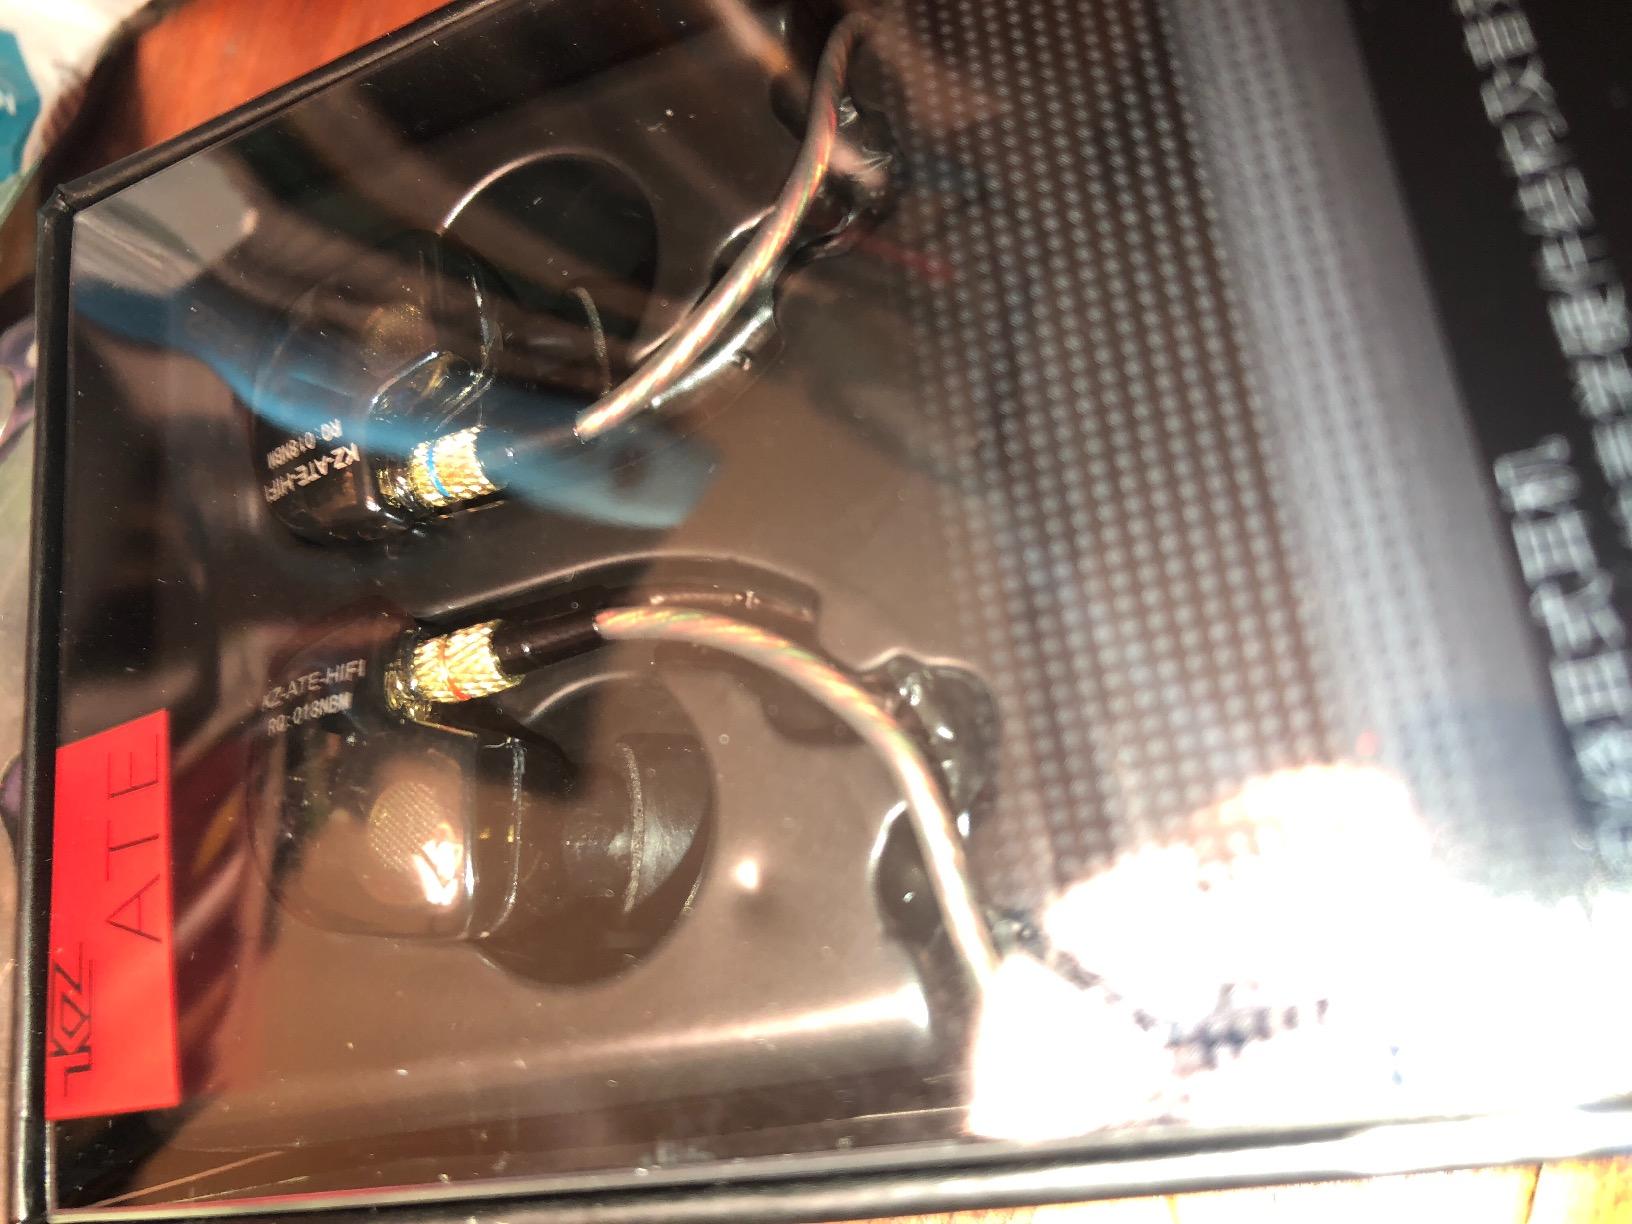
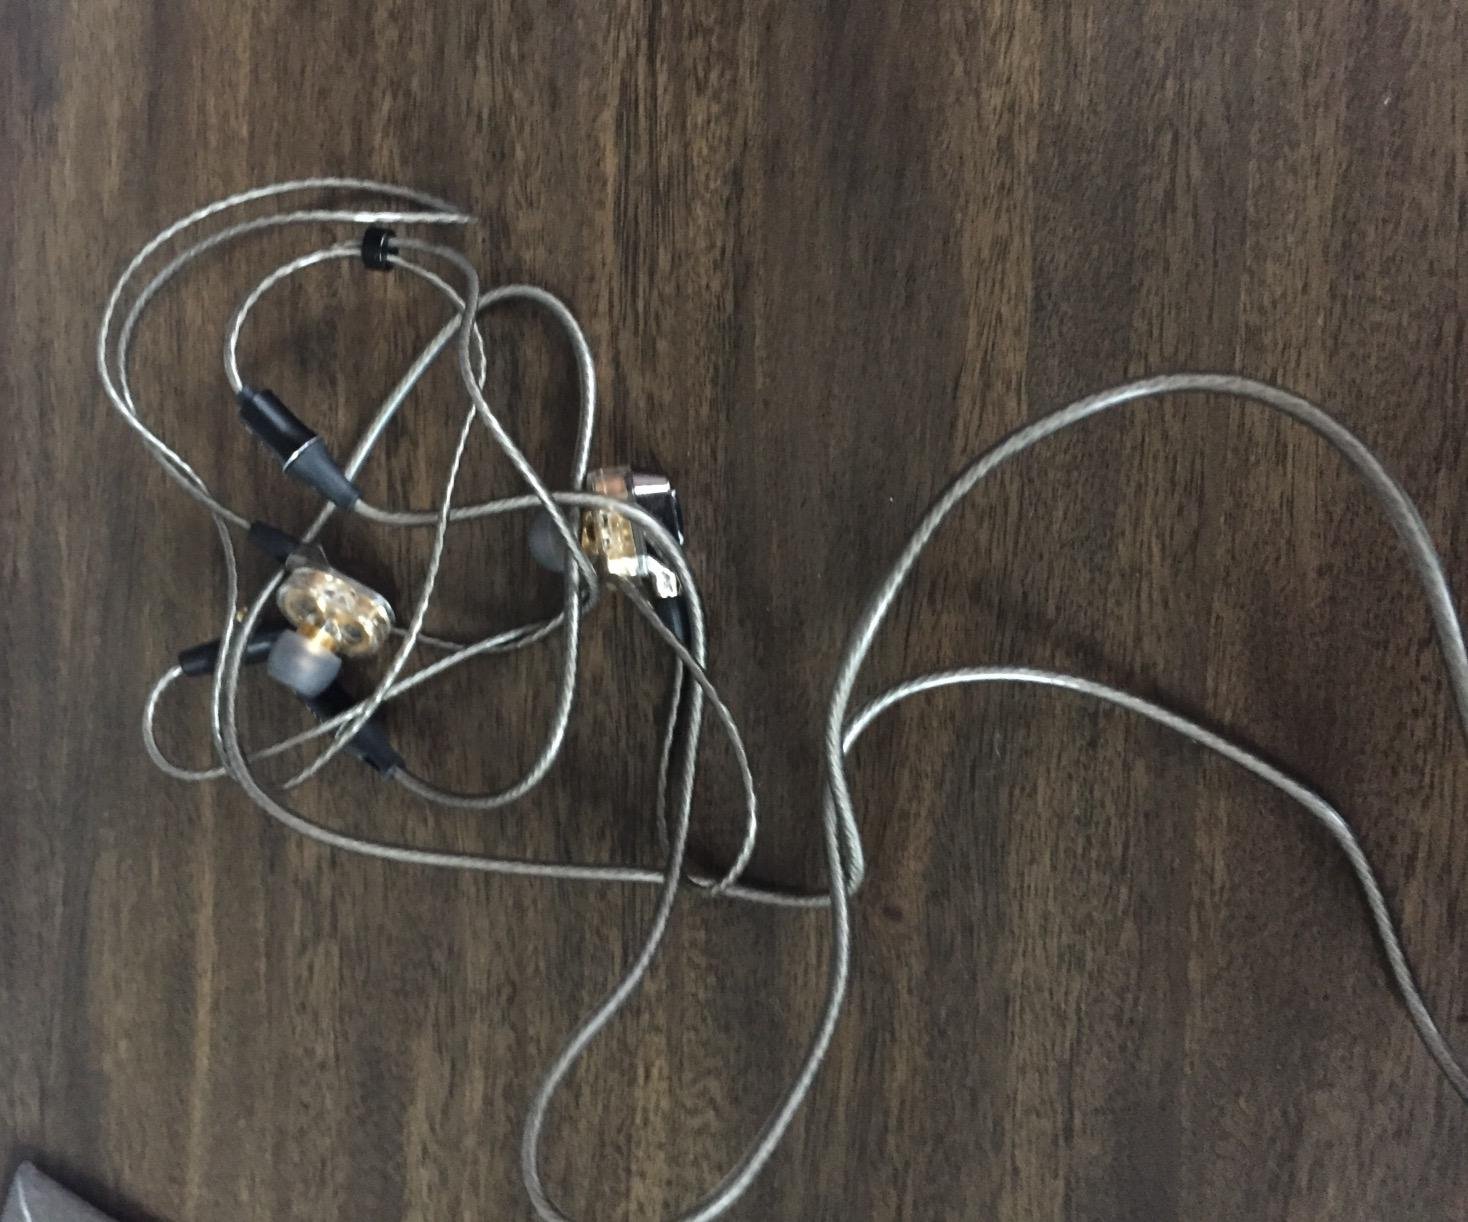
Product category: headphones
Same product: no